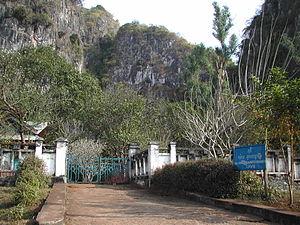
Pathet Lao est le nom utilisé par une organisation politique et paramilitaire laotienne, désignant de manière officielle le gouvernement animé par le mouvement et, de manière plus large, l'ensemble des branches du mouvement et des organisations animées par lui. À l'origine indépendantiste et nationaliste, le Pathet Lao s'est progressivement affirmé comme un mouvement communiste durant la guerre froide, via son alliance étroite avec le Việt Minh, puis le Nord Viêt Nam. Au cours de la guerre d'Indochine et de la guerre civile laotienne, le Pathet Lao a peu à peu gagné du terrain contre le gouvernement du Royaume du Laos. À partir de 1955, le Parti révolutionnaire populaire lao a constitué secrètement le noyau dirigeant du Pathet Lao, auquel il s'est substitué lors de la prise du pouvoir au Laos en 1975.